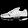
Label: Sneaker